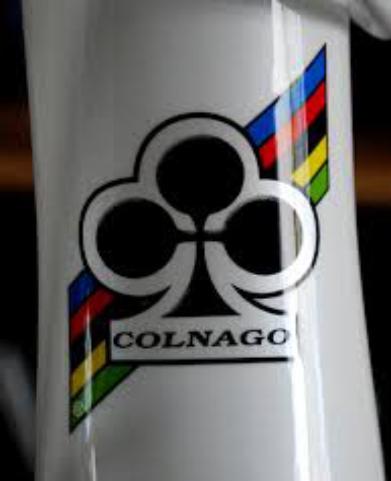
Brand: Colnago
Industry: Transportation